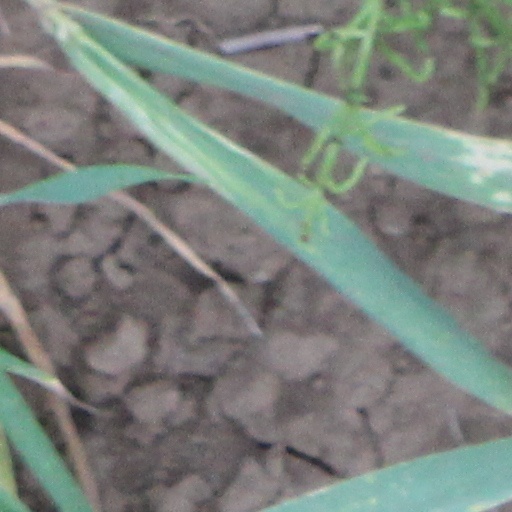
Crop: wheat